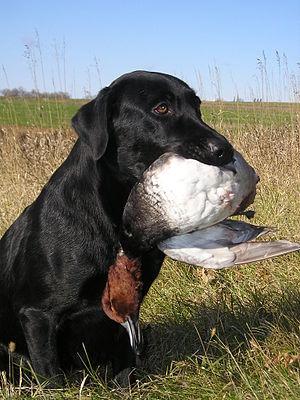
Le retriever du Labrador, plus communément appelé labrador retriever ou plus simplement labrador, est une race de chiens originaire du Royaume-Uni. C'est un chien de taille moyenne, à l'allure ronde et robuste, de couleur entièrement sable, chocolat ou noir. Issu du chien de Saint-John, la race a été importée puis développée au Royaume-Uni et au Canada. Le labrador est actuellement l'une des races les plus répandues dans le monde.